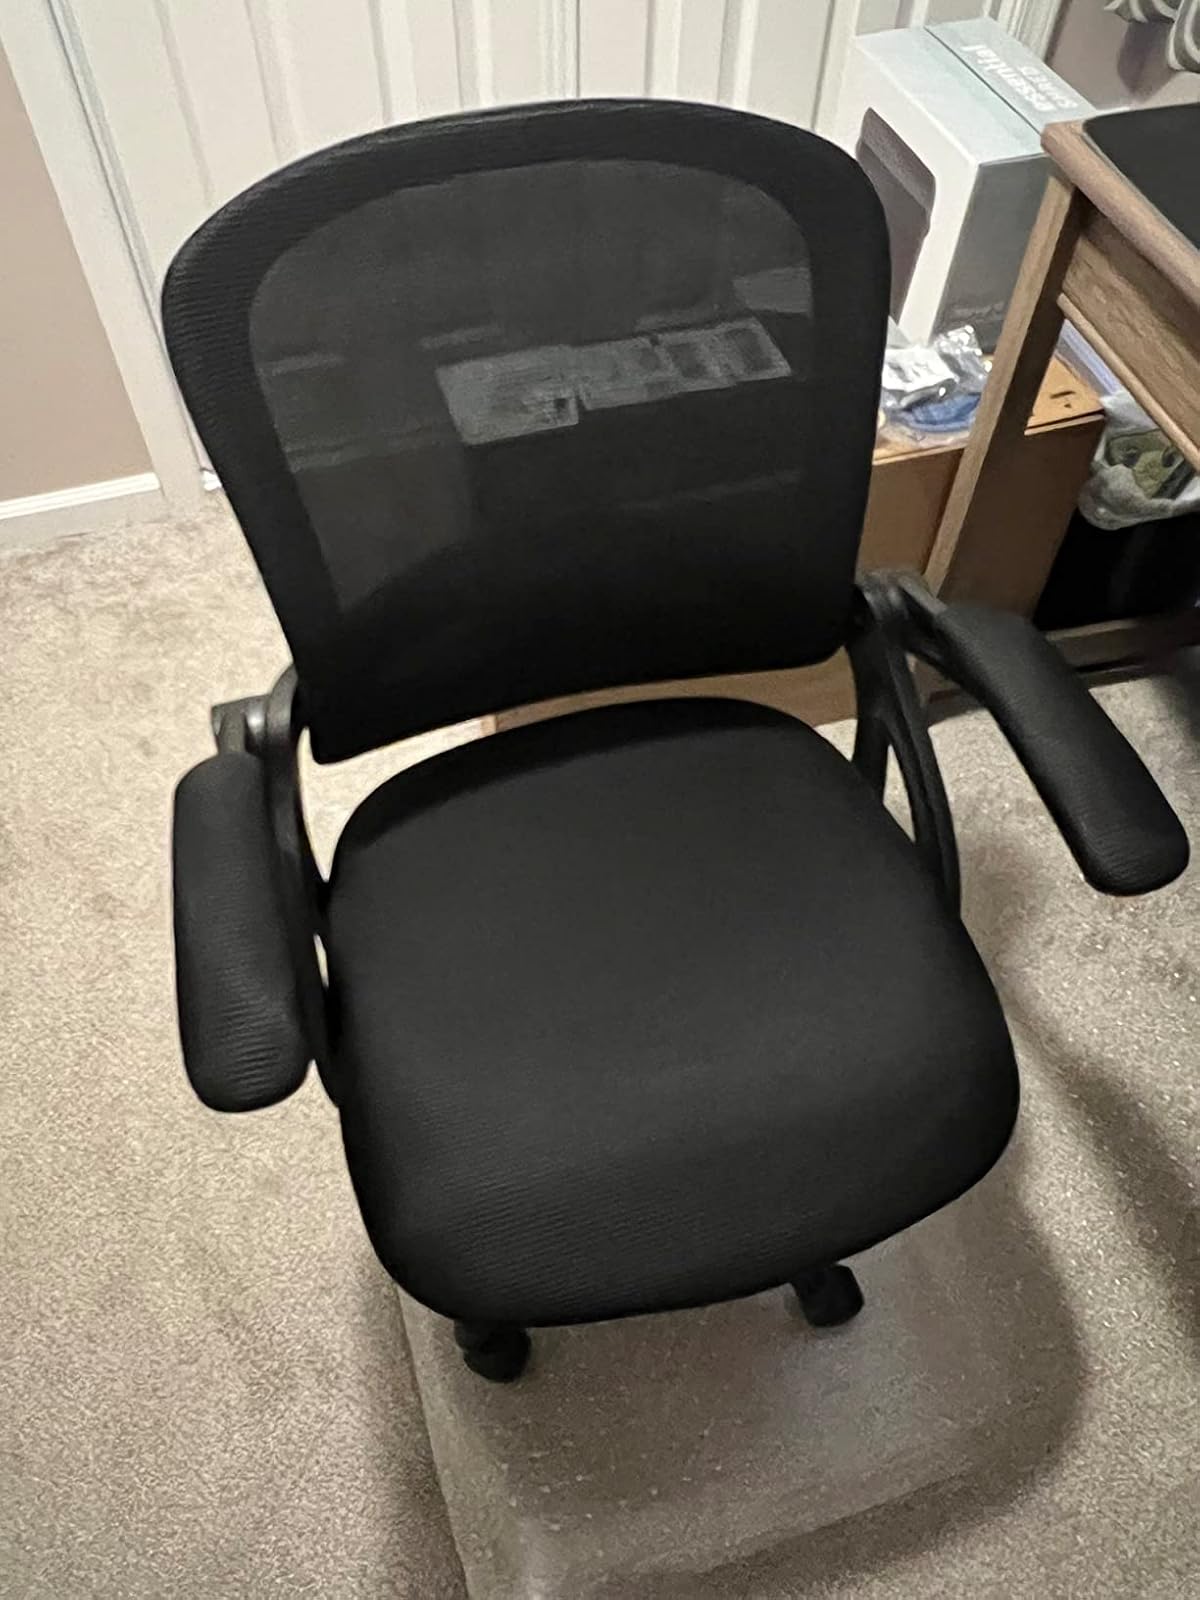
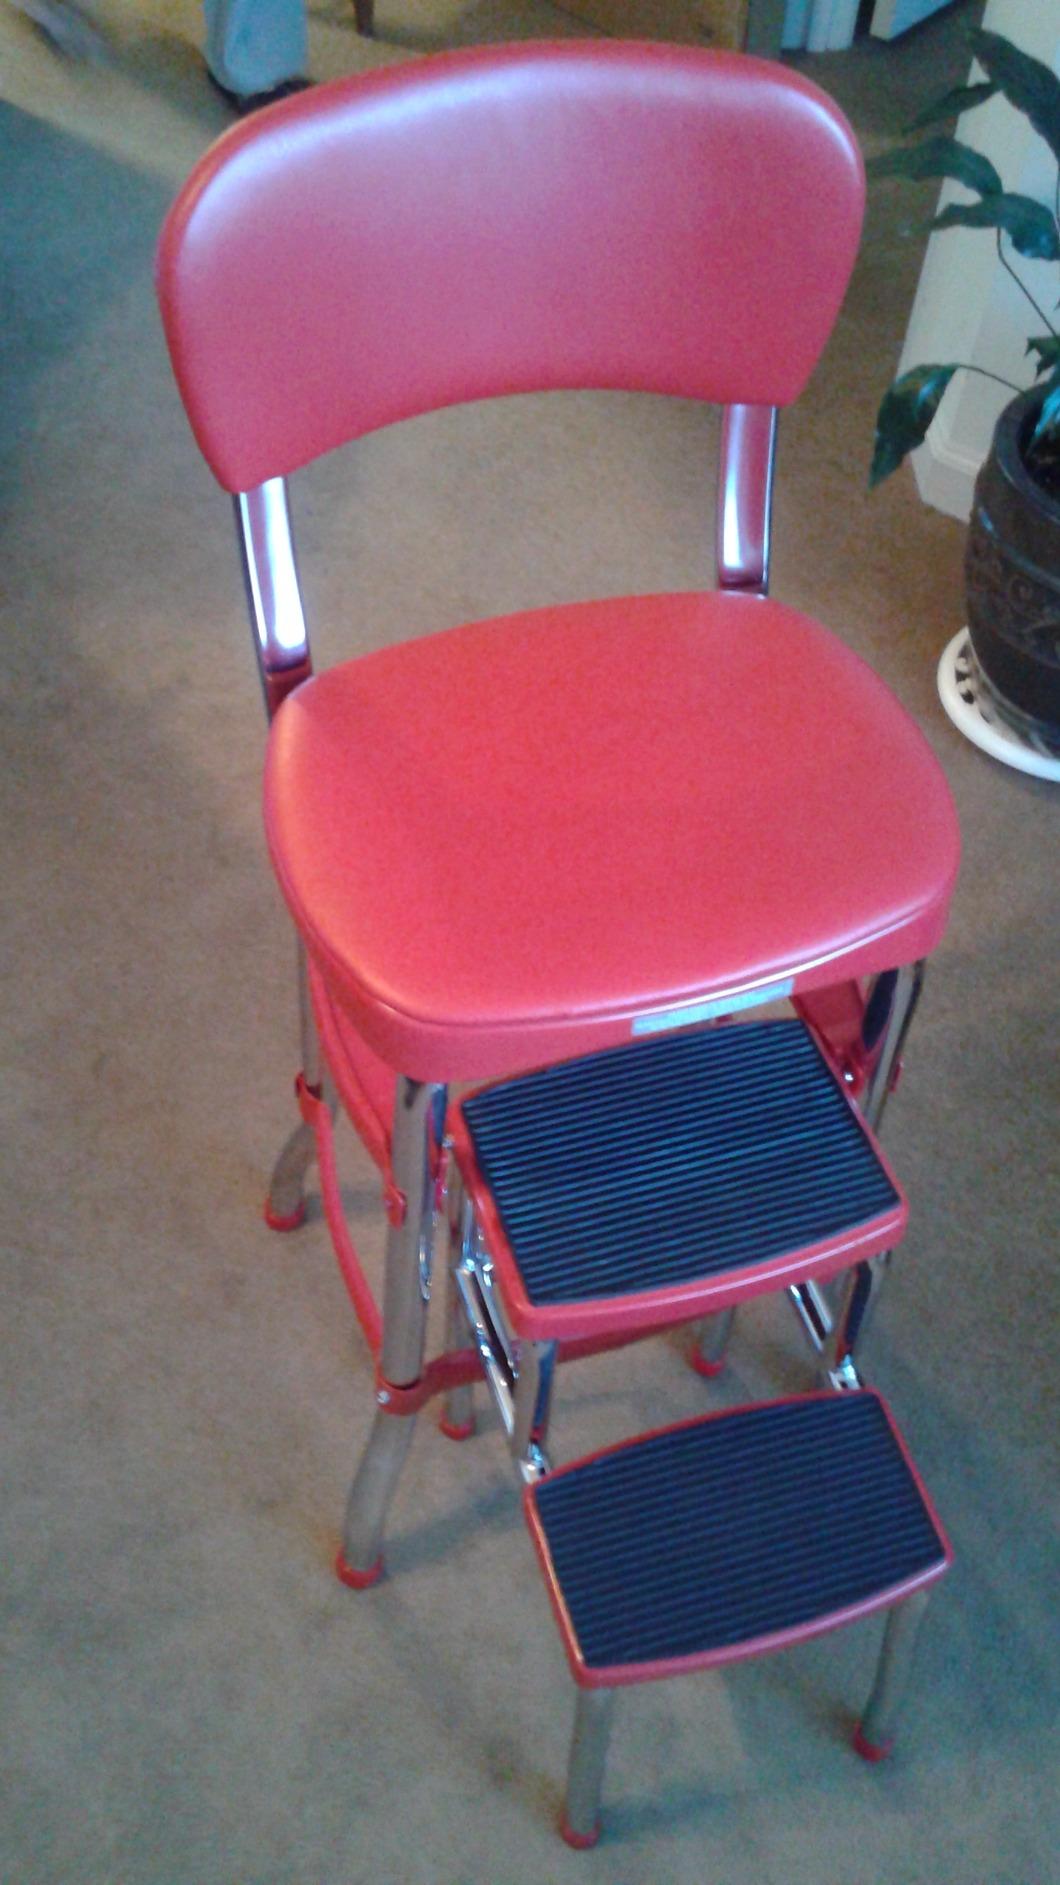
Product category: items_chair
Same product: no